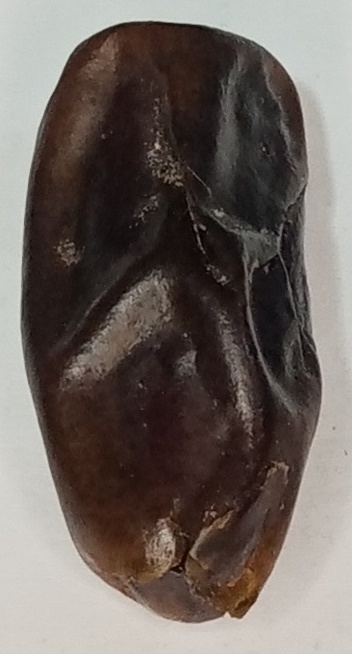
Variety: gajar
Size: large
Grade: grade-2